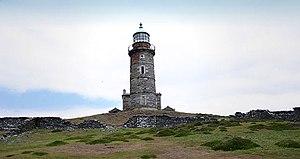
Le Calf of Man High Light est un ancien phare maritime situé dans l'ouest de l'île de Calf of Man, au sud-ouest de l'île de Man en mer d'Irlande.